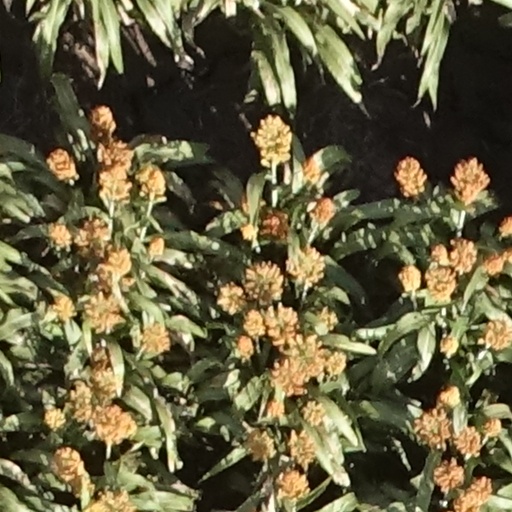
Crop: sorghum